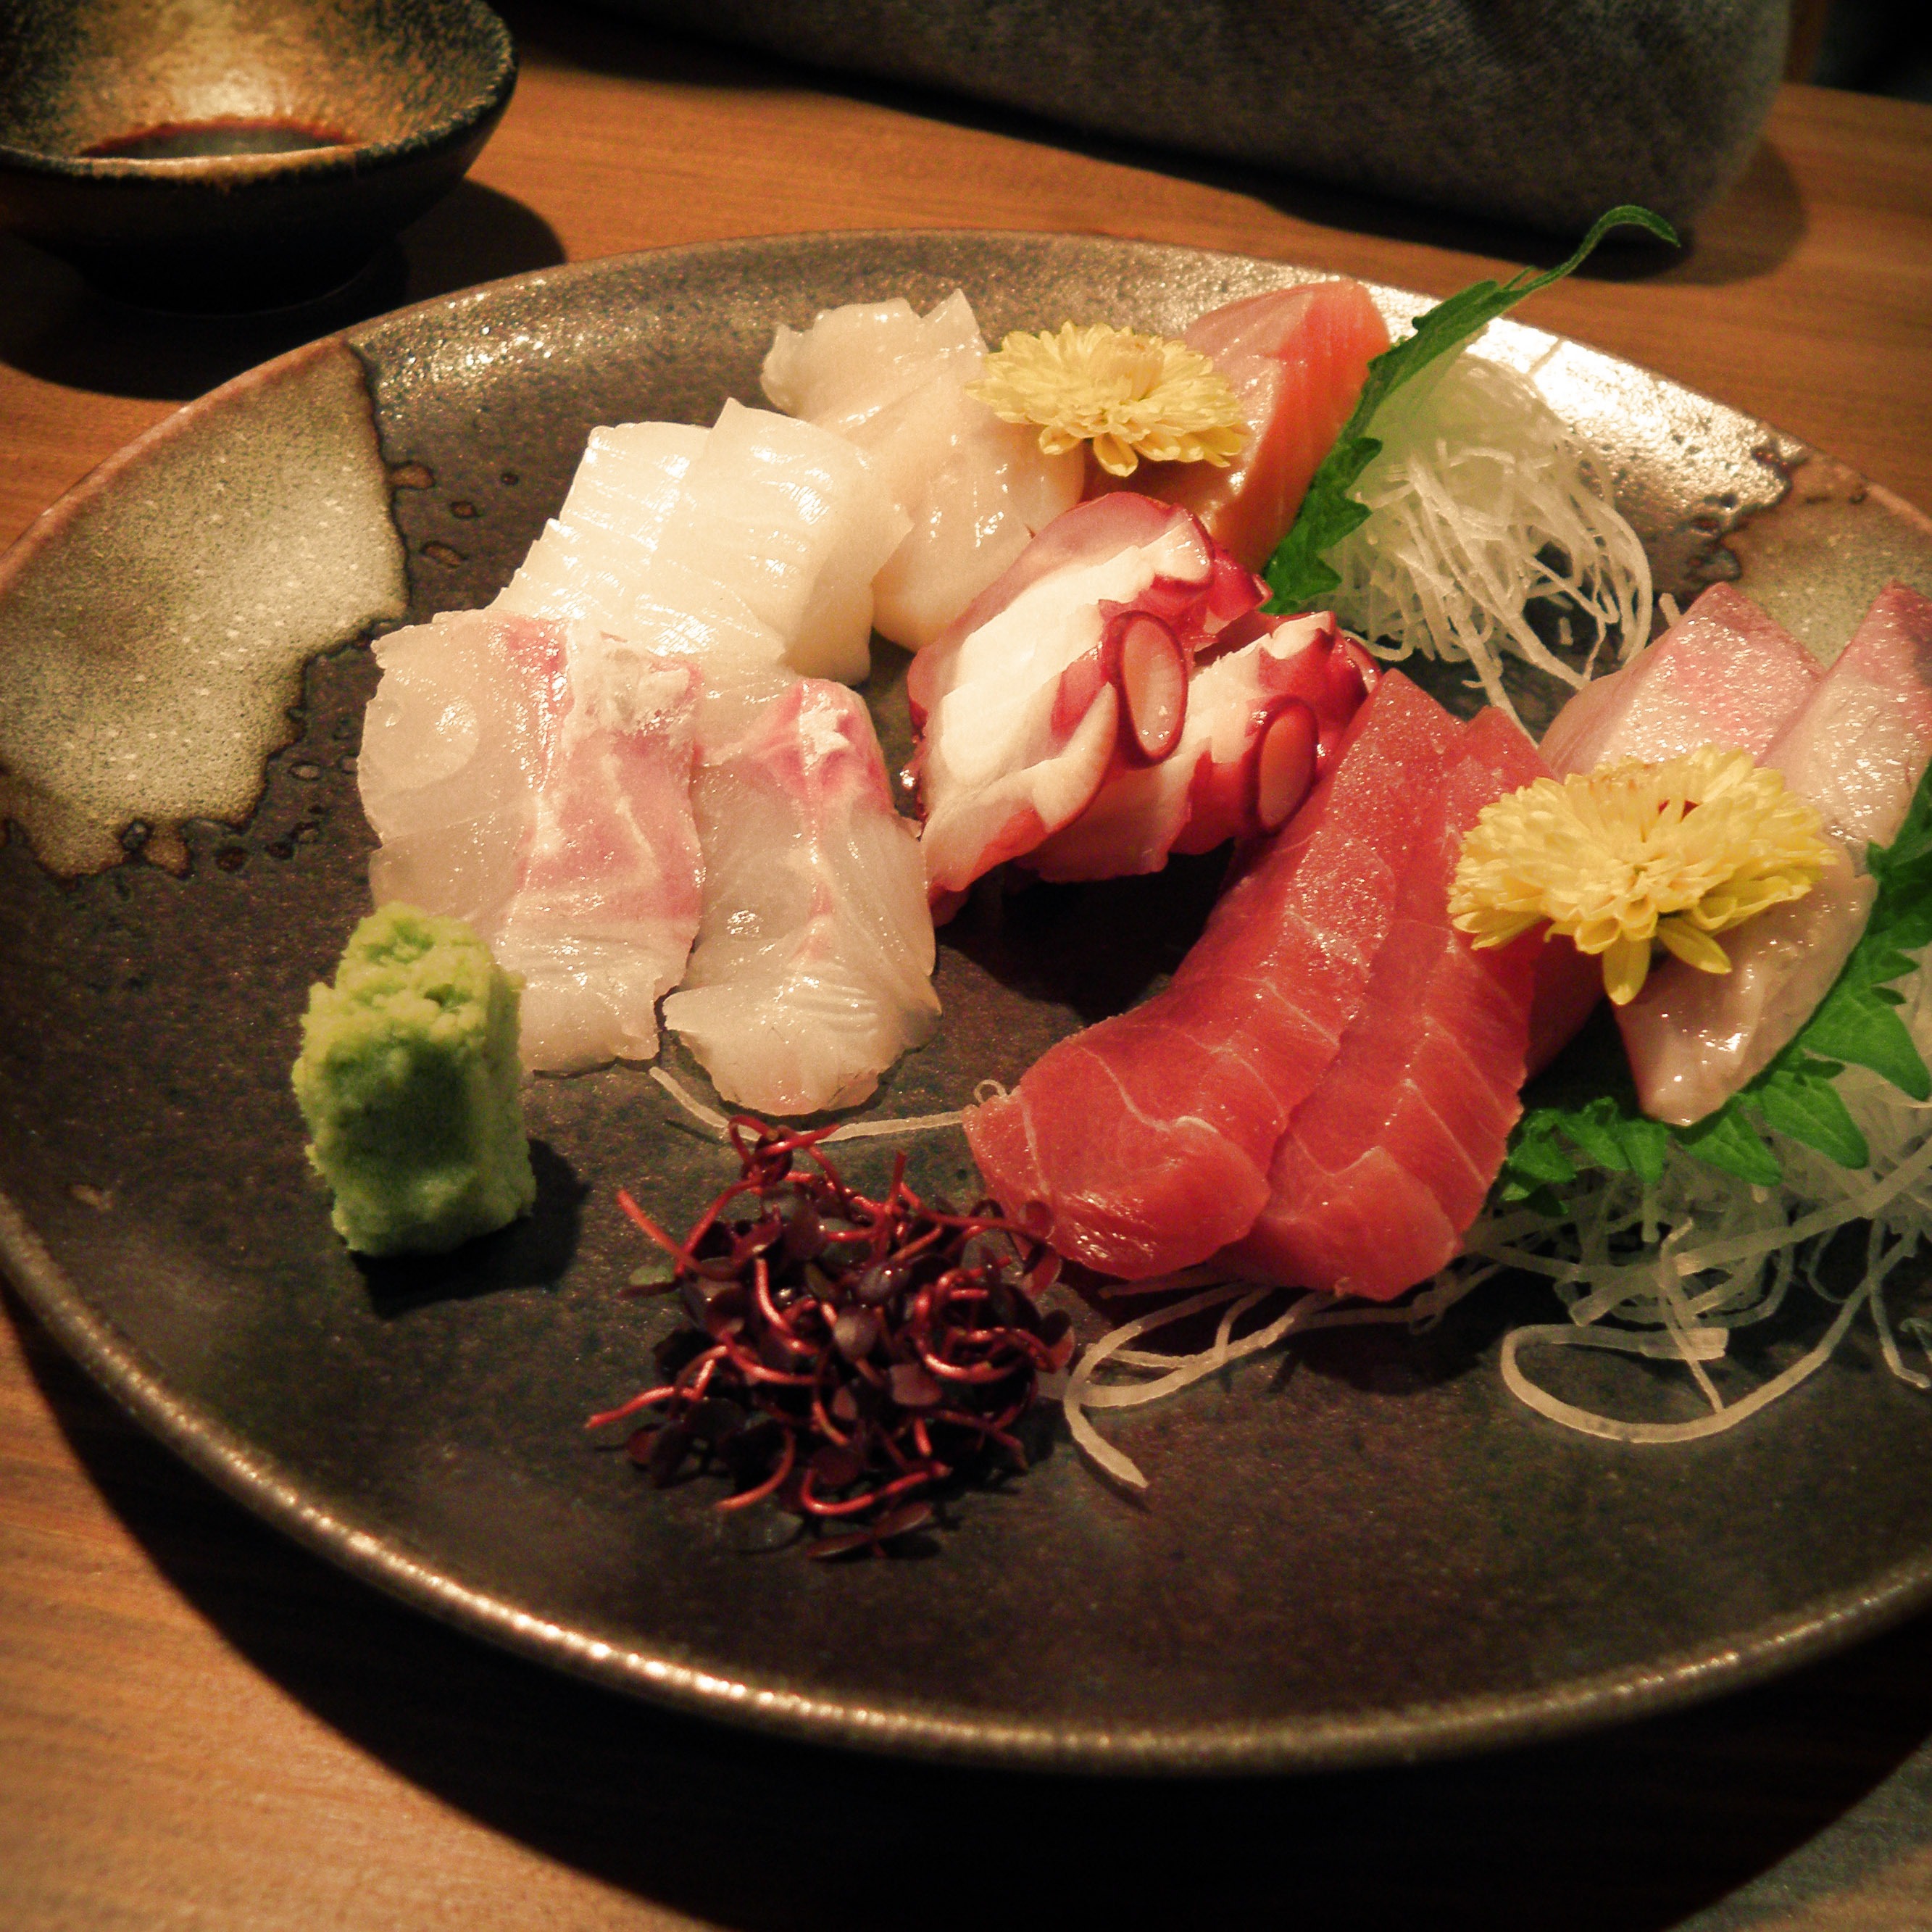
dish, meal, food, plate, asia, fish, japan, cuisine, asian food, sushi, sashimi, power, wasabi, chinese food, japanese cuisine, yakiniku, kobe beef, samgyeopsal, hot pot, nabemono